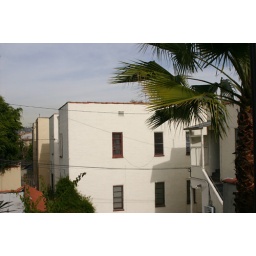
Outside the window above our kitchen sink